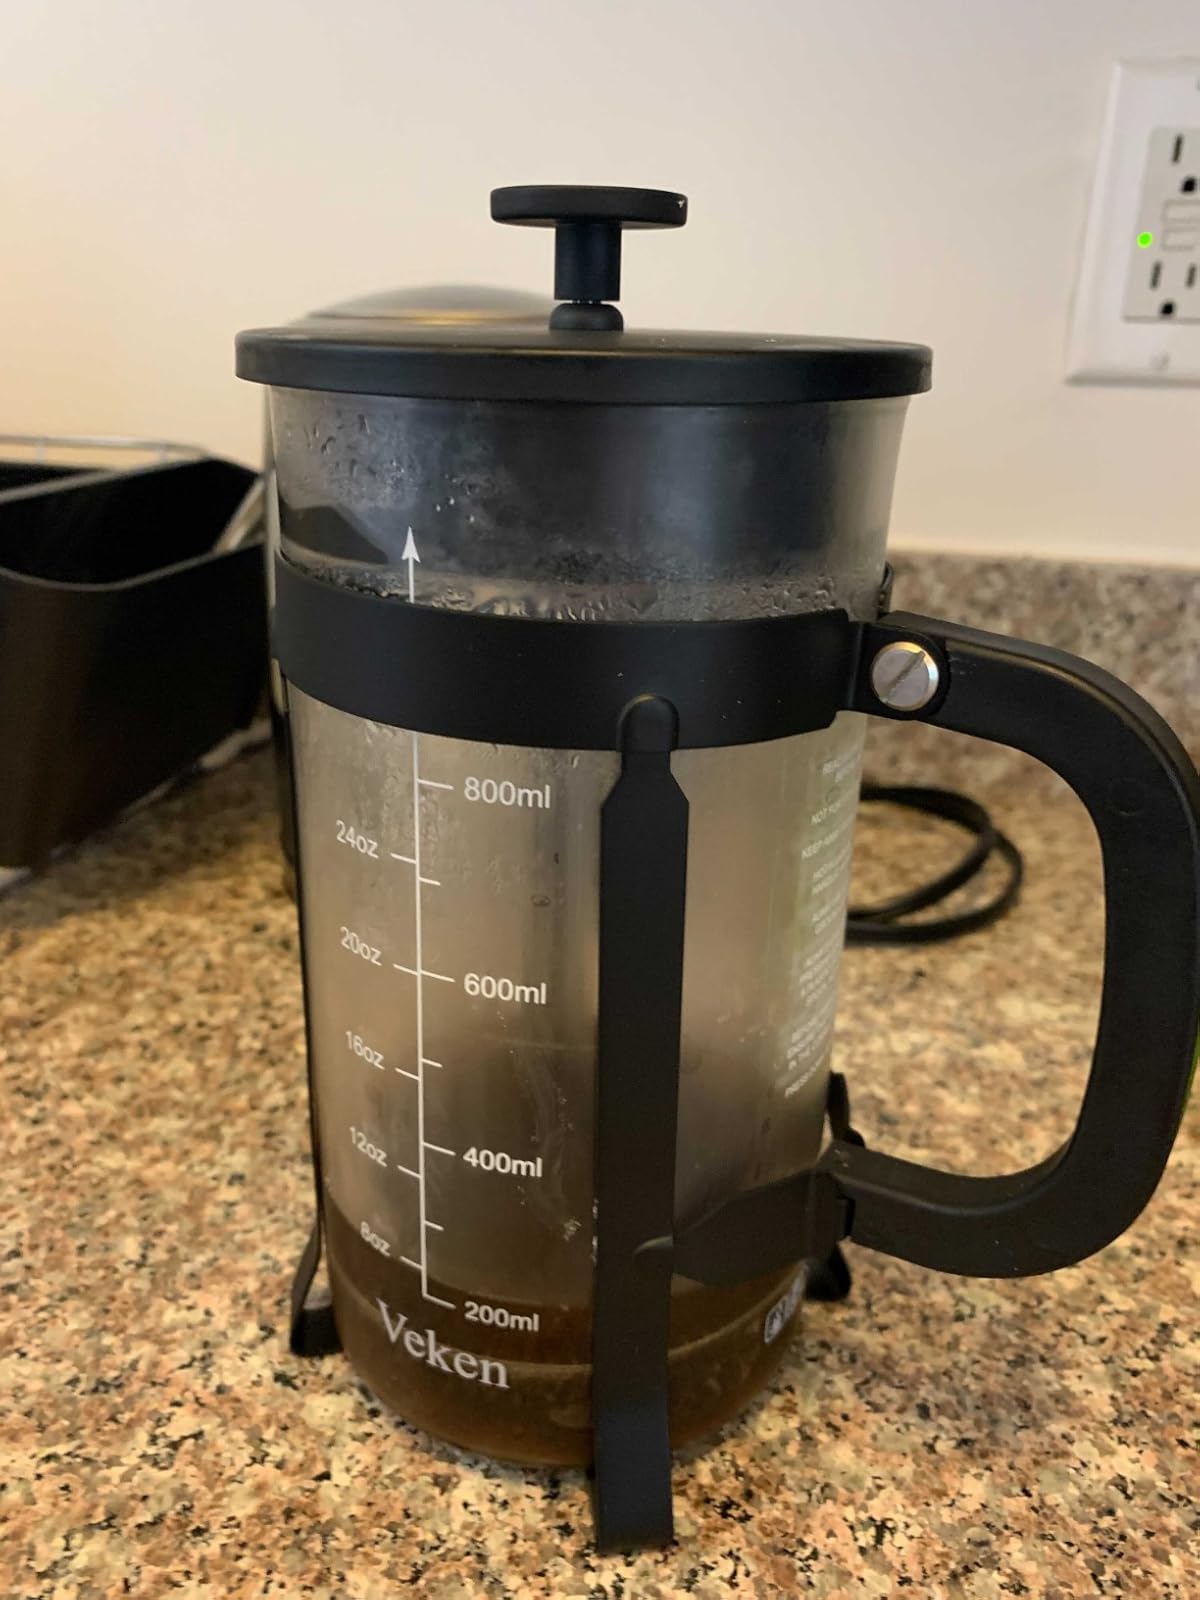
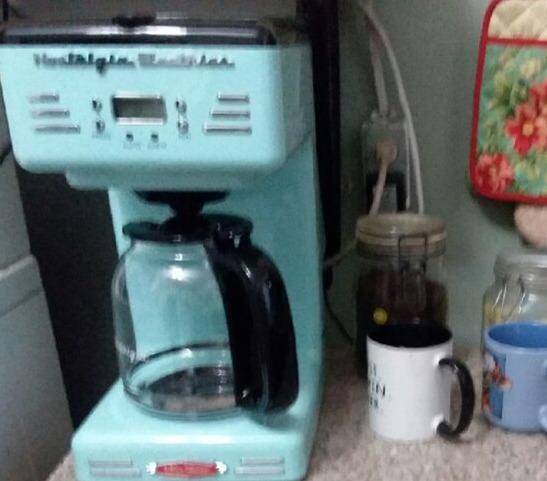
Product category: items_tea
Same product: no